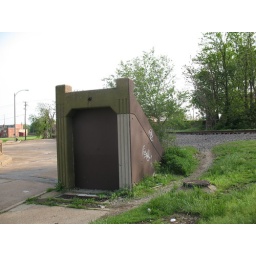
it goes down i spose, to the street (gravois) below the bridge it sits parallel with